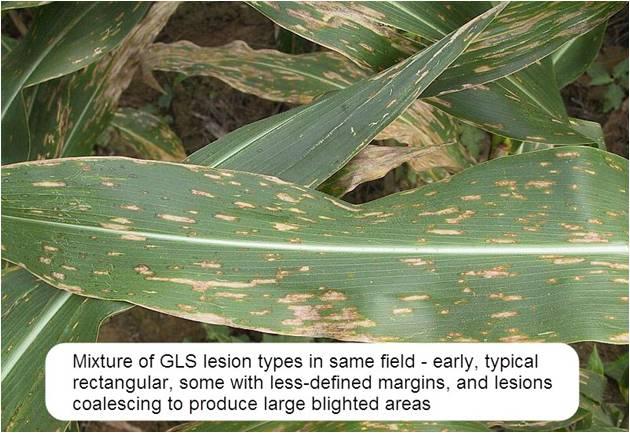
Labels: Corn Gray leaf spot, Corn Gray leaf spot, Corn Gray leaf spot